Administrative division of Poznań

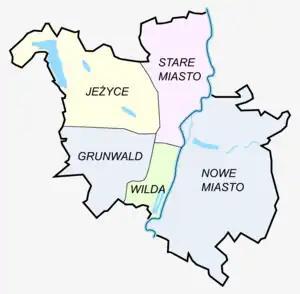
The pre-1990 division of Poznań into "dzielnicas". These are still retained for some administrative purposes.

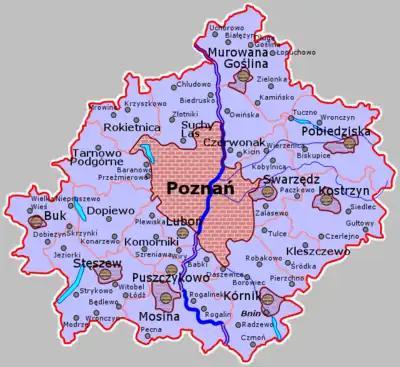
A map showing the administrative division of Poznań County "(powiat poznański)", which covers the areas surrounding Poznań. The county seat and offices are in the city of Poznań, but the county does not include the city.

The map to the right shows the former division of the city into five districts called "dzielnicas". The names Stare Miasto ("Old Town"), Jeżyce and Wilda are taken from neighbourhoods within those districts (the Poznań Old Town neighbourhood and the old neighbourhoods of Jeżyce and Wilda); similarly the name Grunwald can also refer to a relatively small neighbourhood within that district. The district of Nowe Miasto ("New Town") covered the parts of the city east of the main stream of the river Warta.